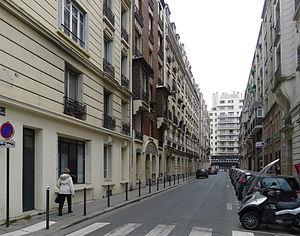
Rue Louis-Morard - Paris XIV
La rue Louis-Morard est une voie située dans le 14ᵉ arrondissement de Paris.